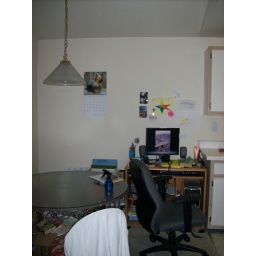
During most of the school year that table was COVERED in papers and books